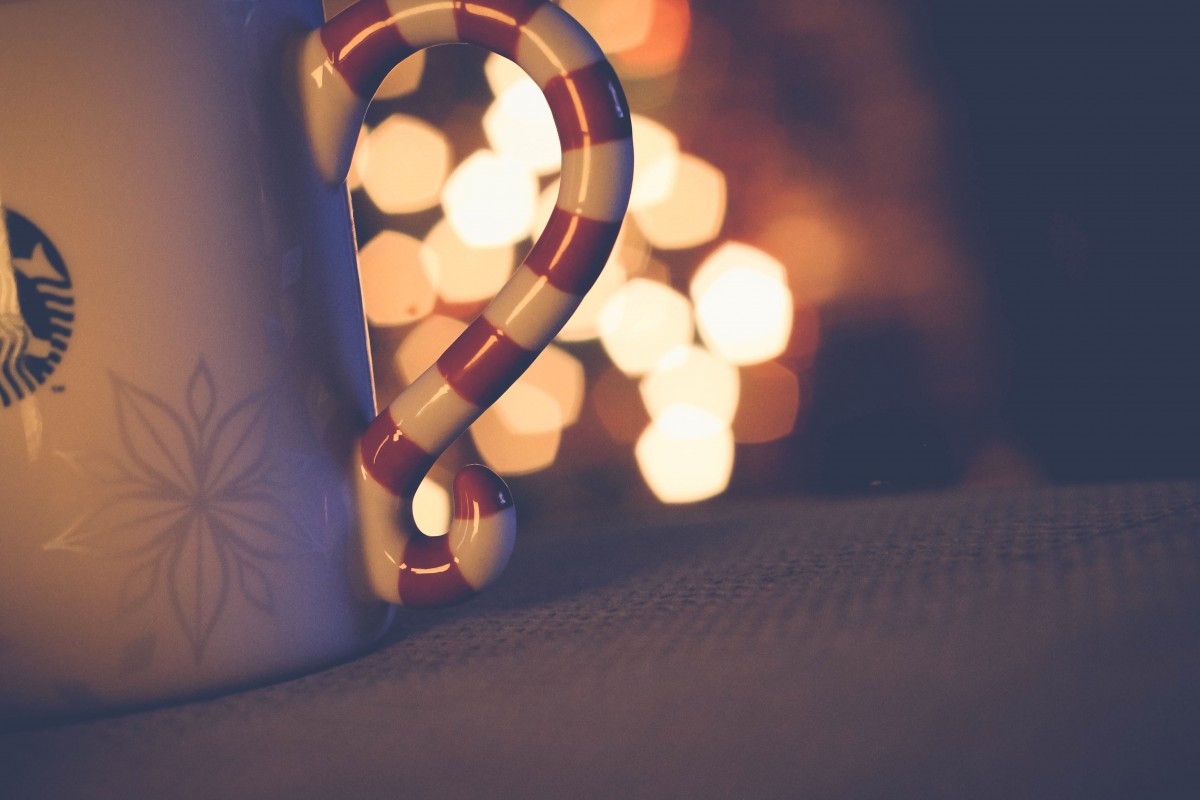
Tags: light, night, color, darkness, blue, lighting, shape